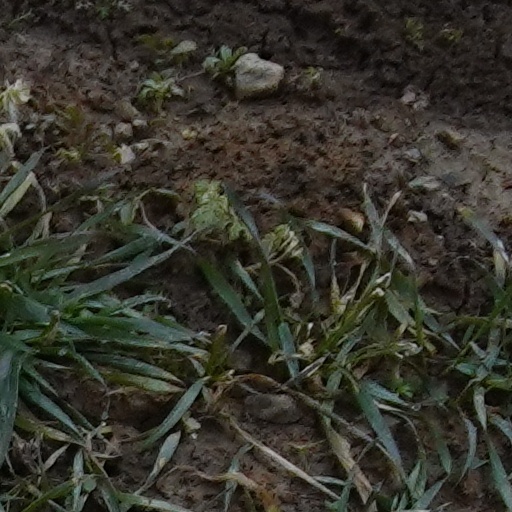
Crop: wheat